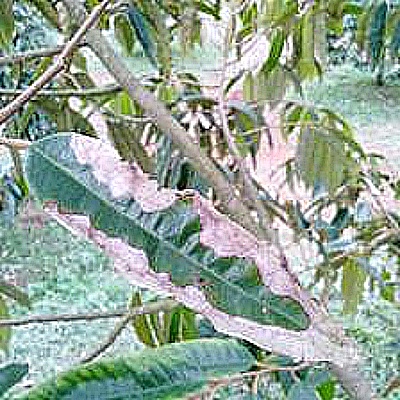
Label: Leaf_Blight